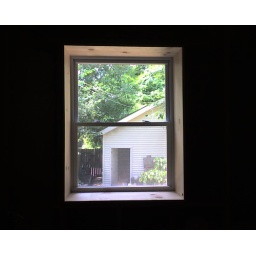
New kitchen window is in place